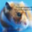
Label: hamster